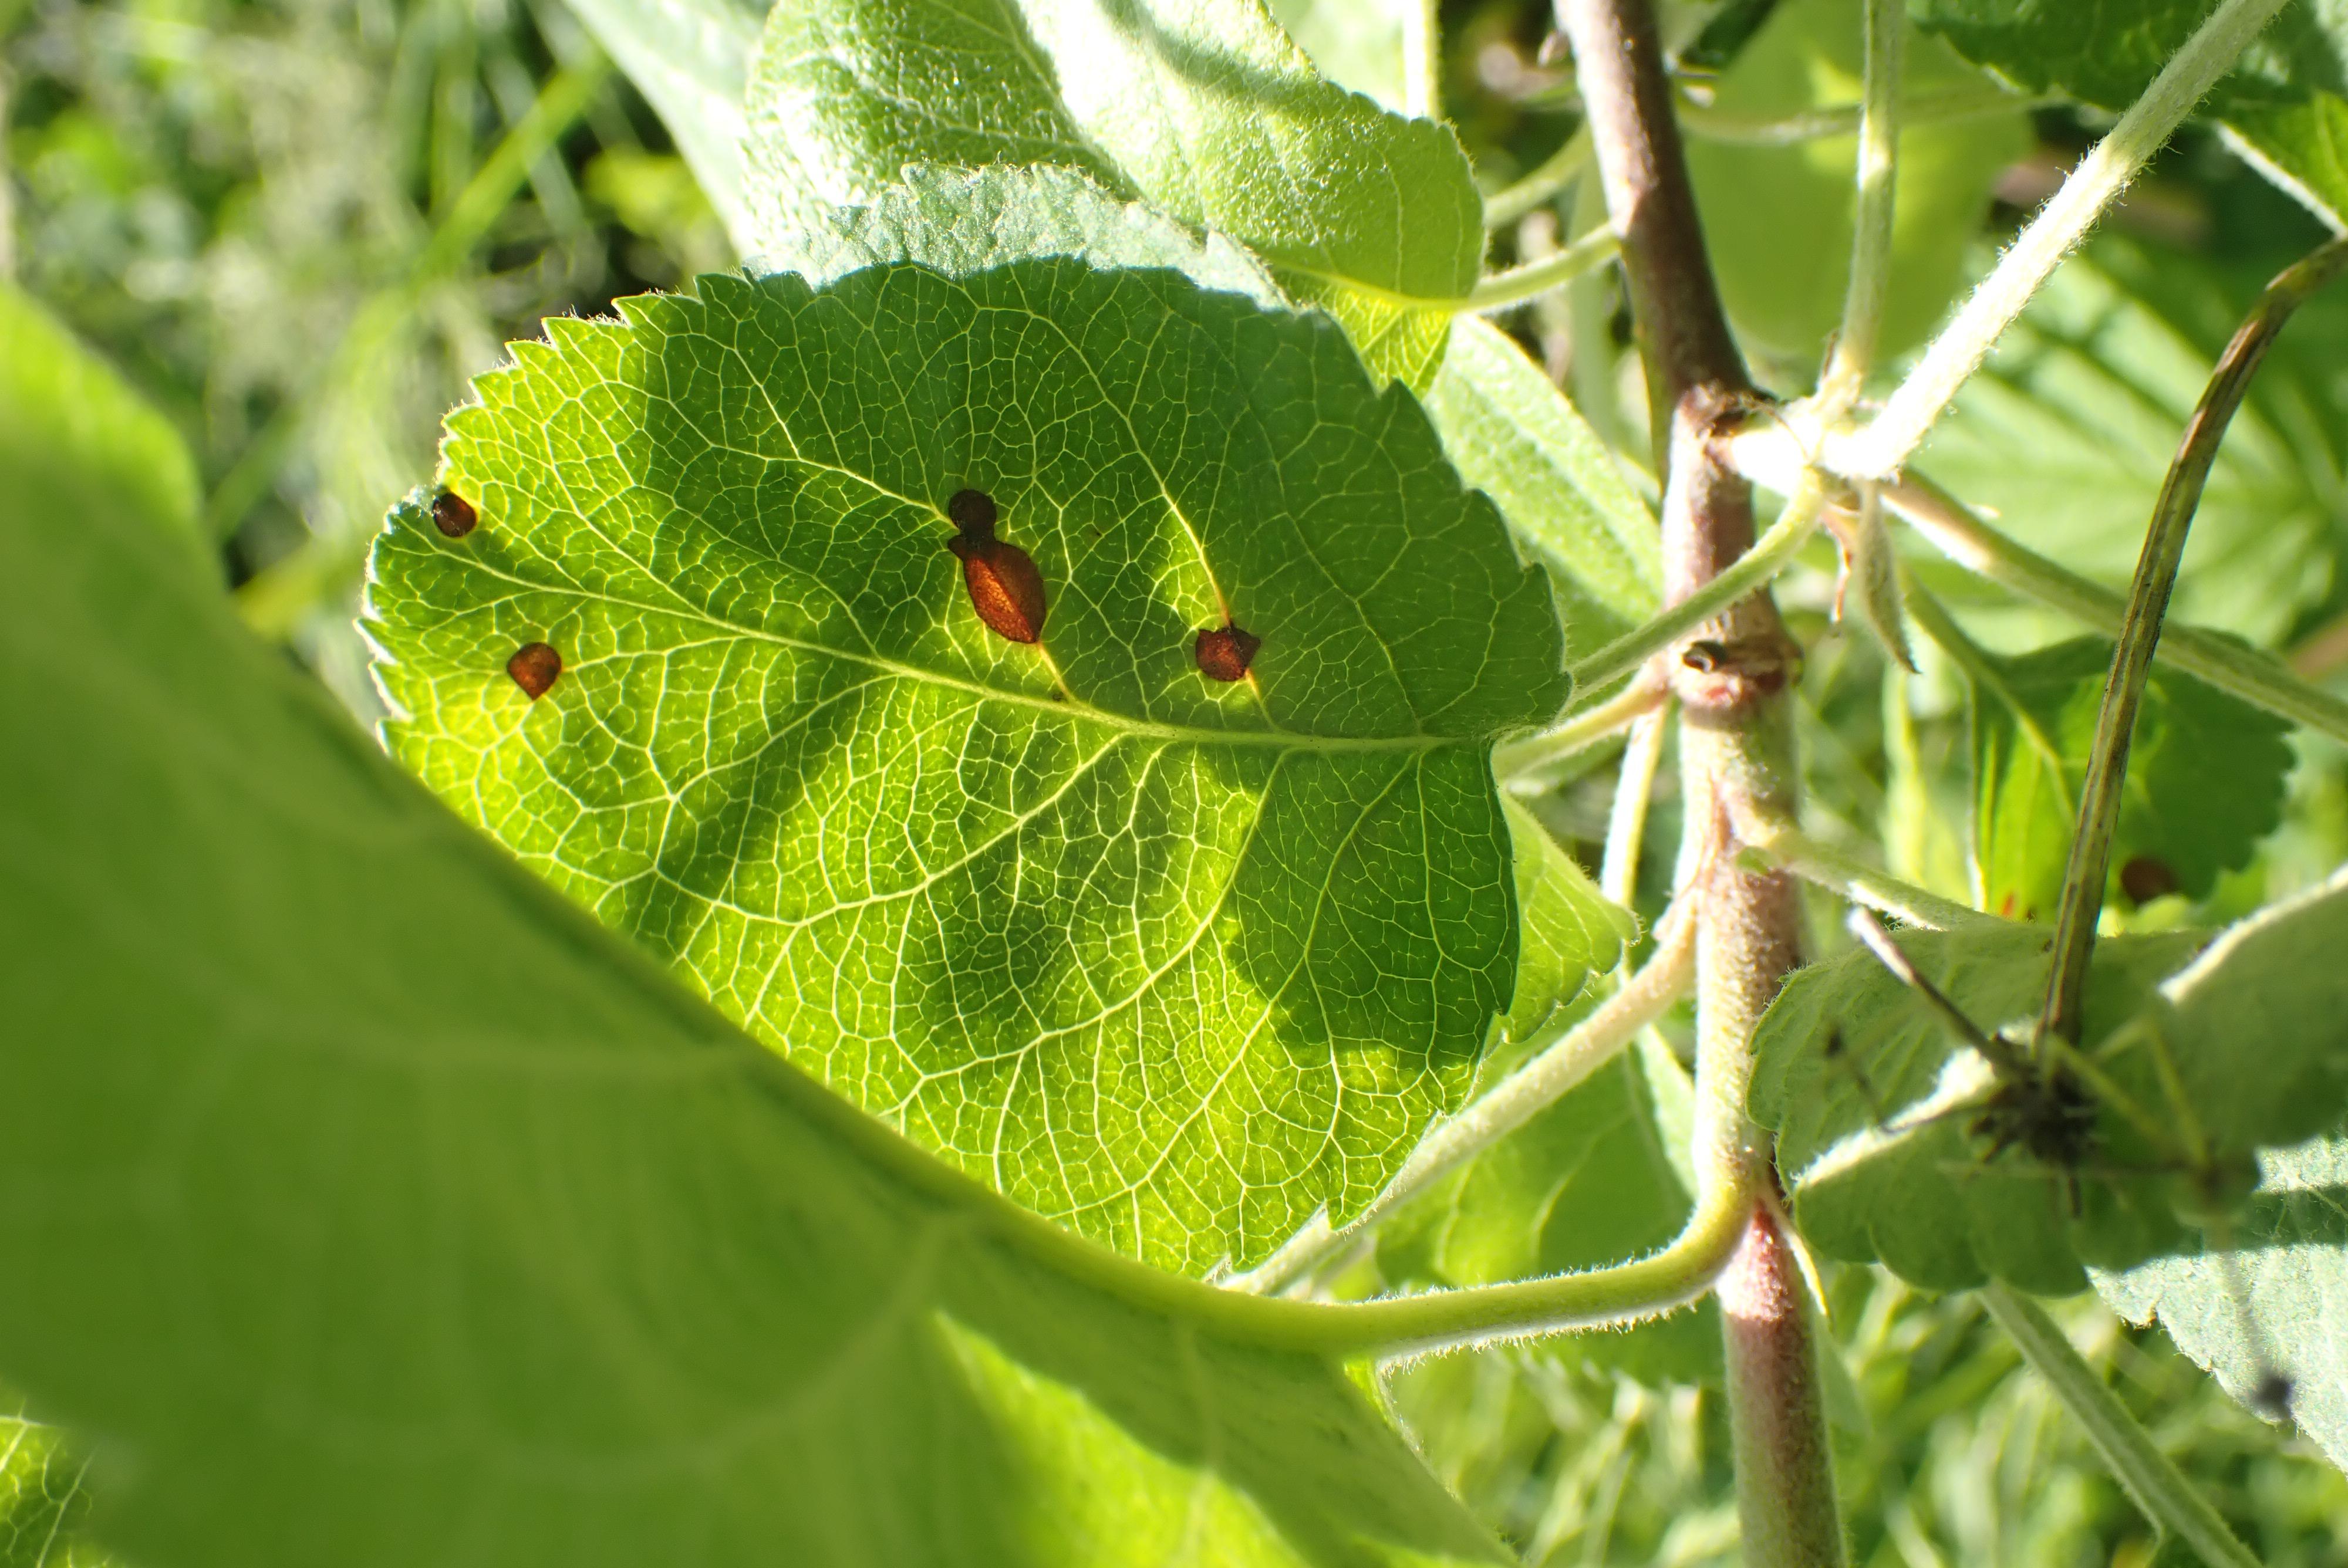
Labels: frog_eye_leaf_spot